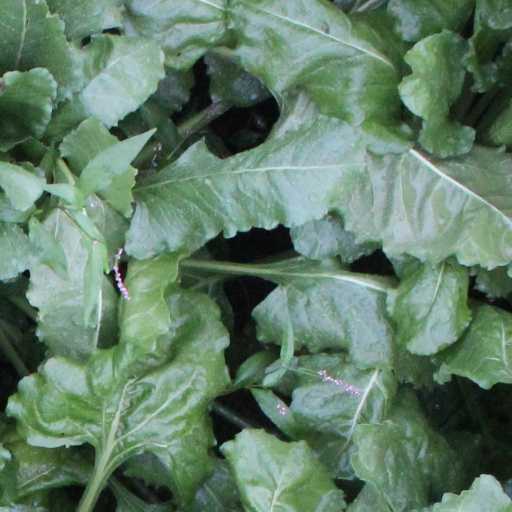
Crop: sugar beet